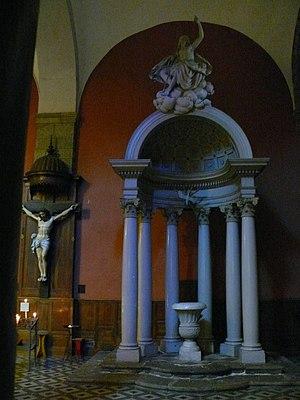
L'église Saint-Jean-Baptiste de Solliès-Pont (Var, Provence-Alpes-Côte-d'Azur, France).
L'église Saint-Jean-Baptiste est une église catholique romaine située à Solliès-Pont, dans le département français du Var en région Provence-Alpes-Côte d'Azur.